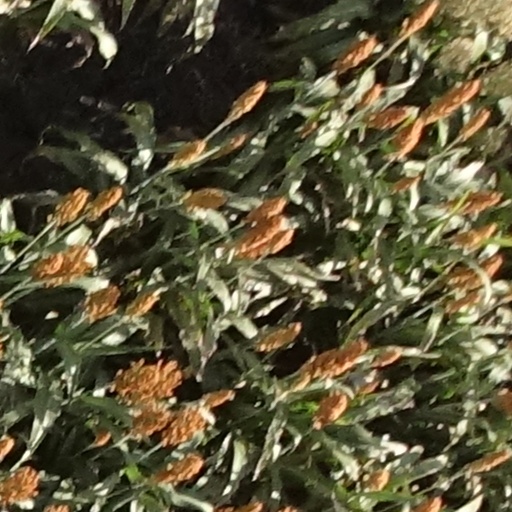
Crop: sorghum